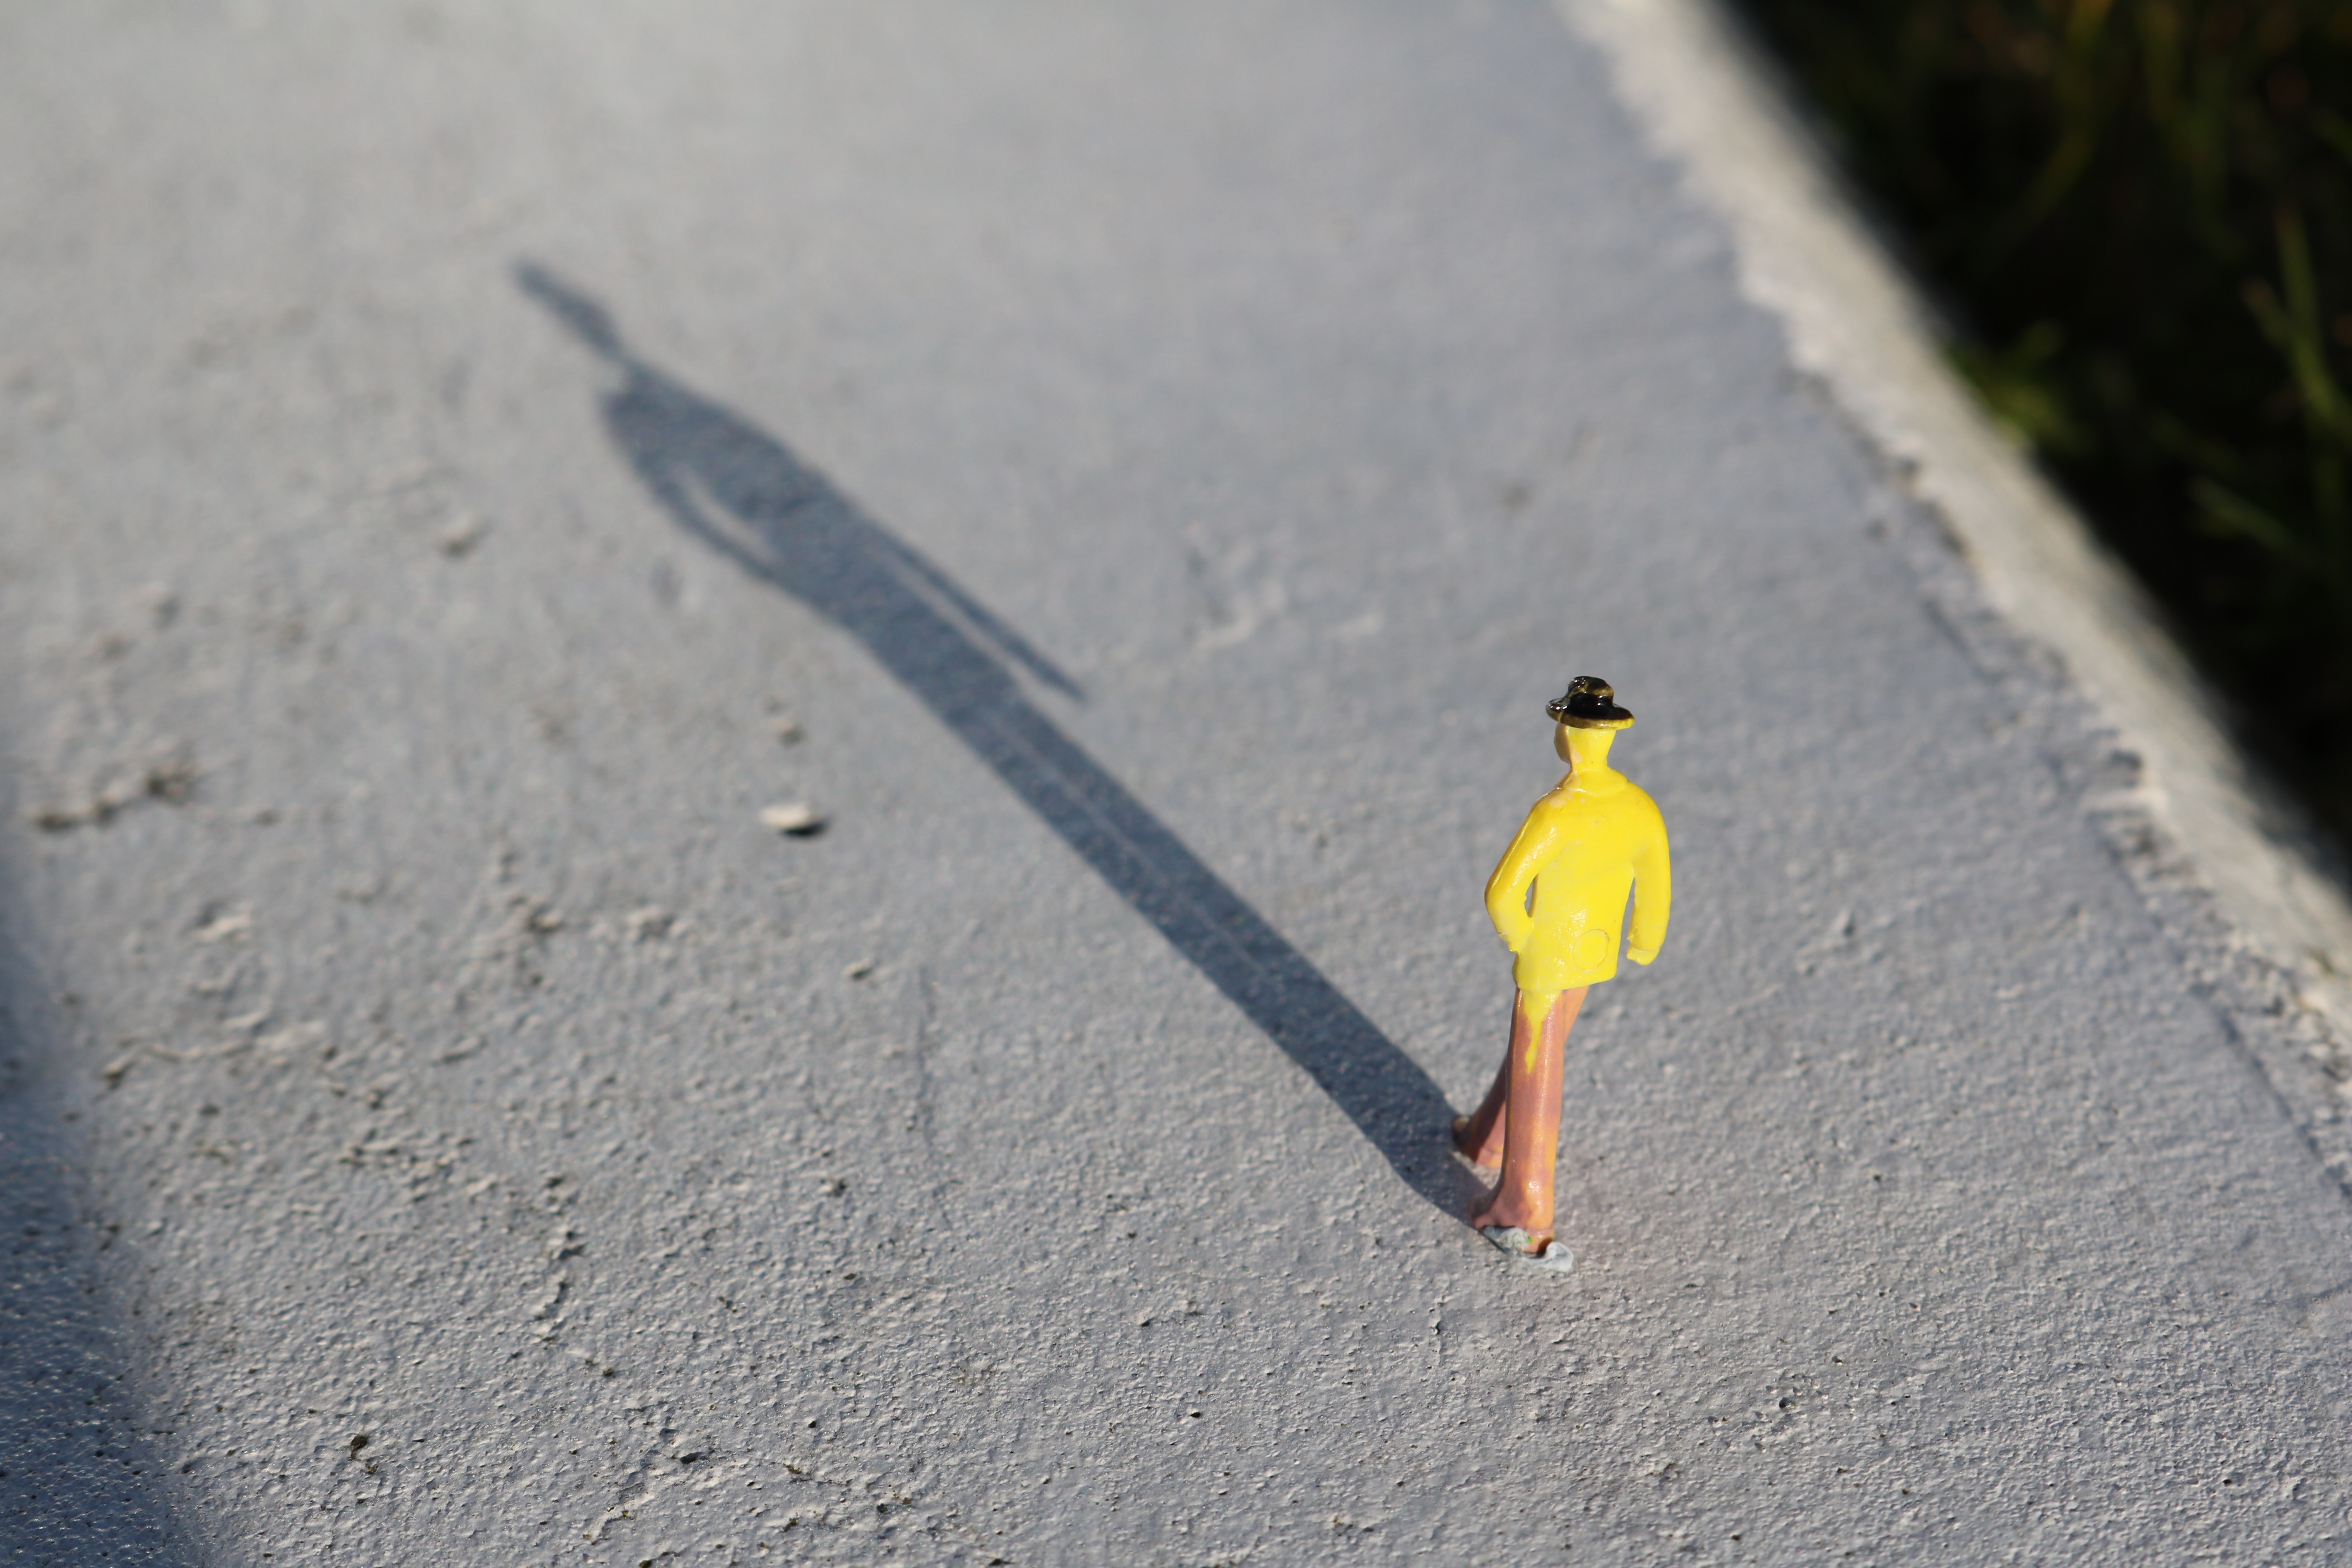
yellow, asphalt, shadow, road, road surface, line, infrastructure, sidewalk, pedestrian, street, thoroughfare, photography, curb, vacation, sand, child